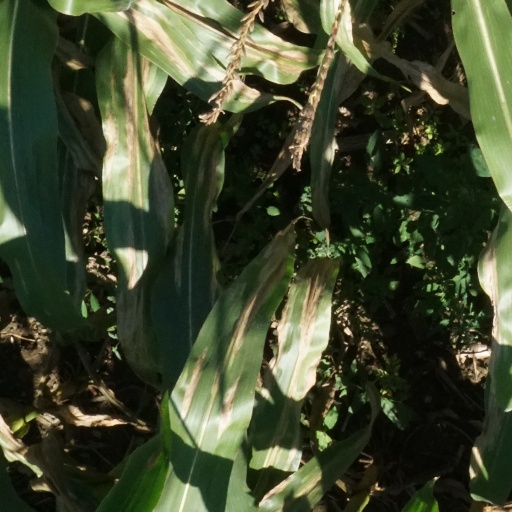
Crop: maize; corn